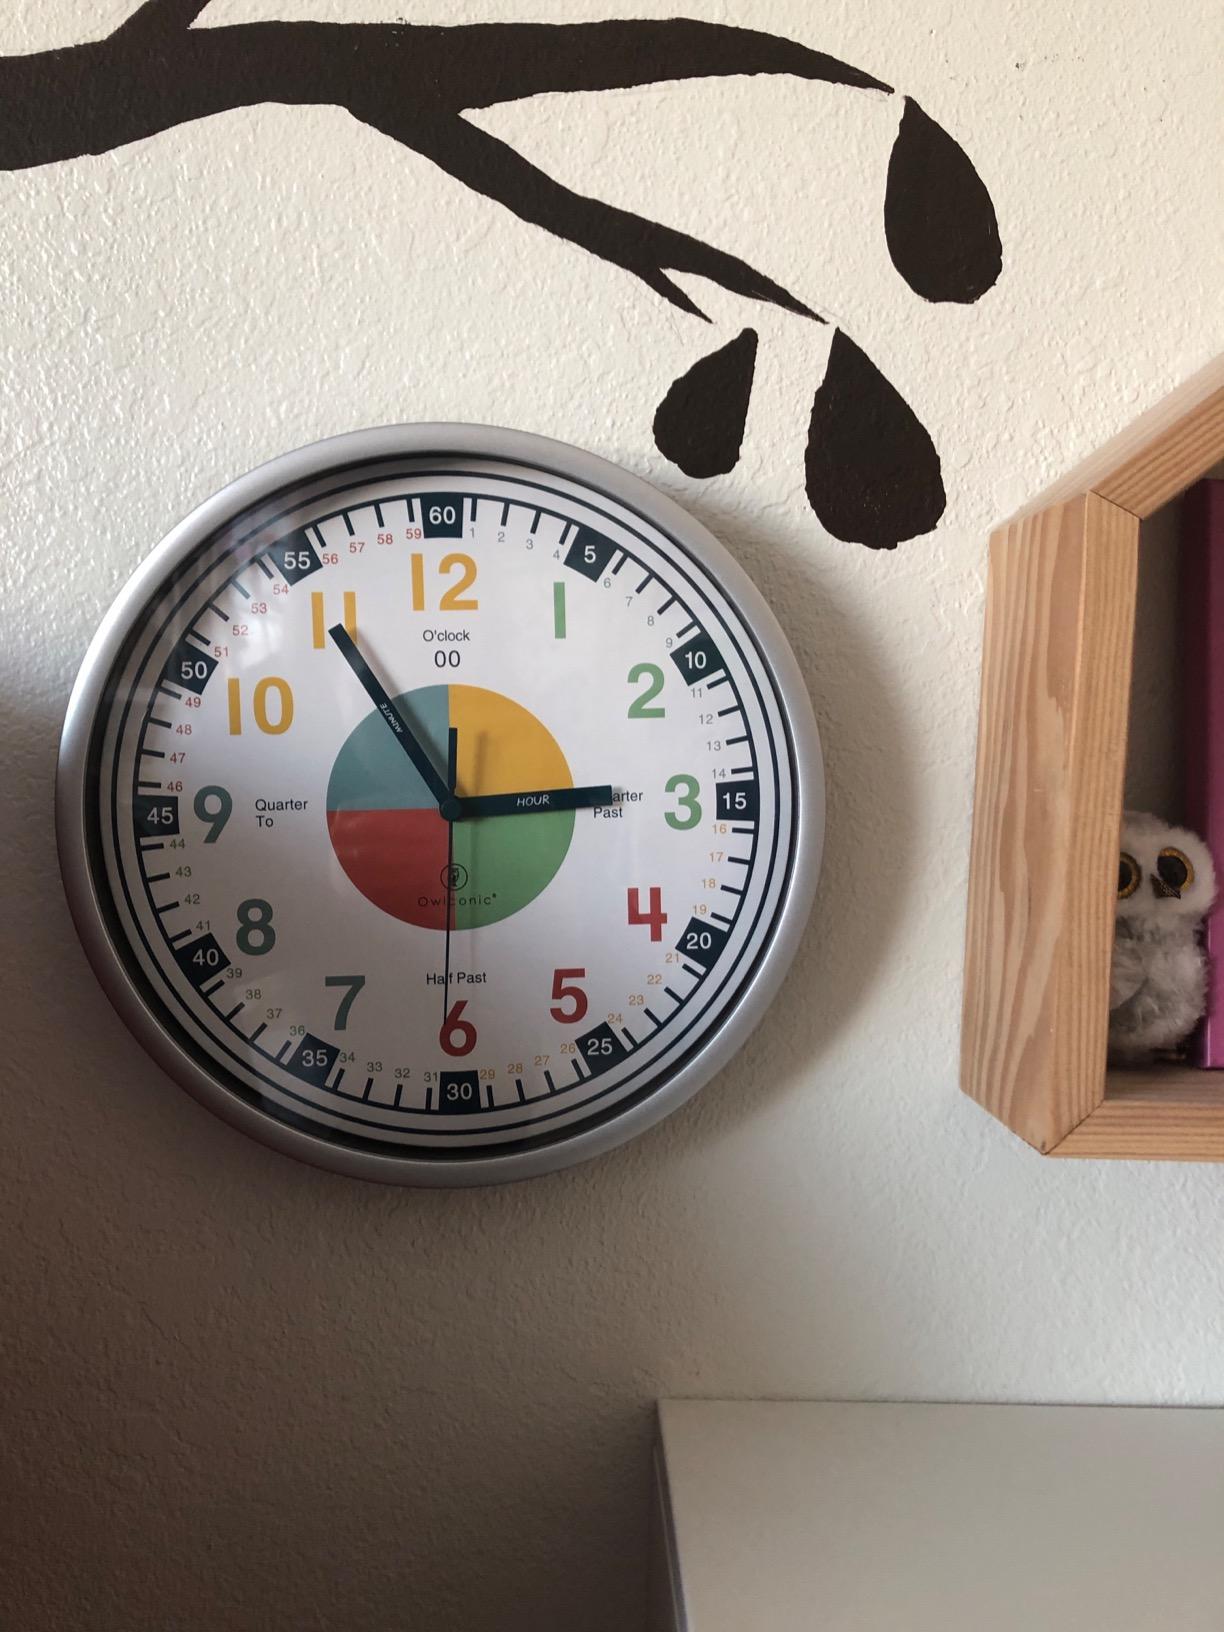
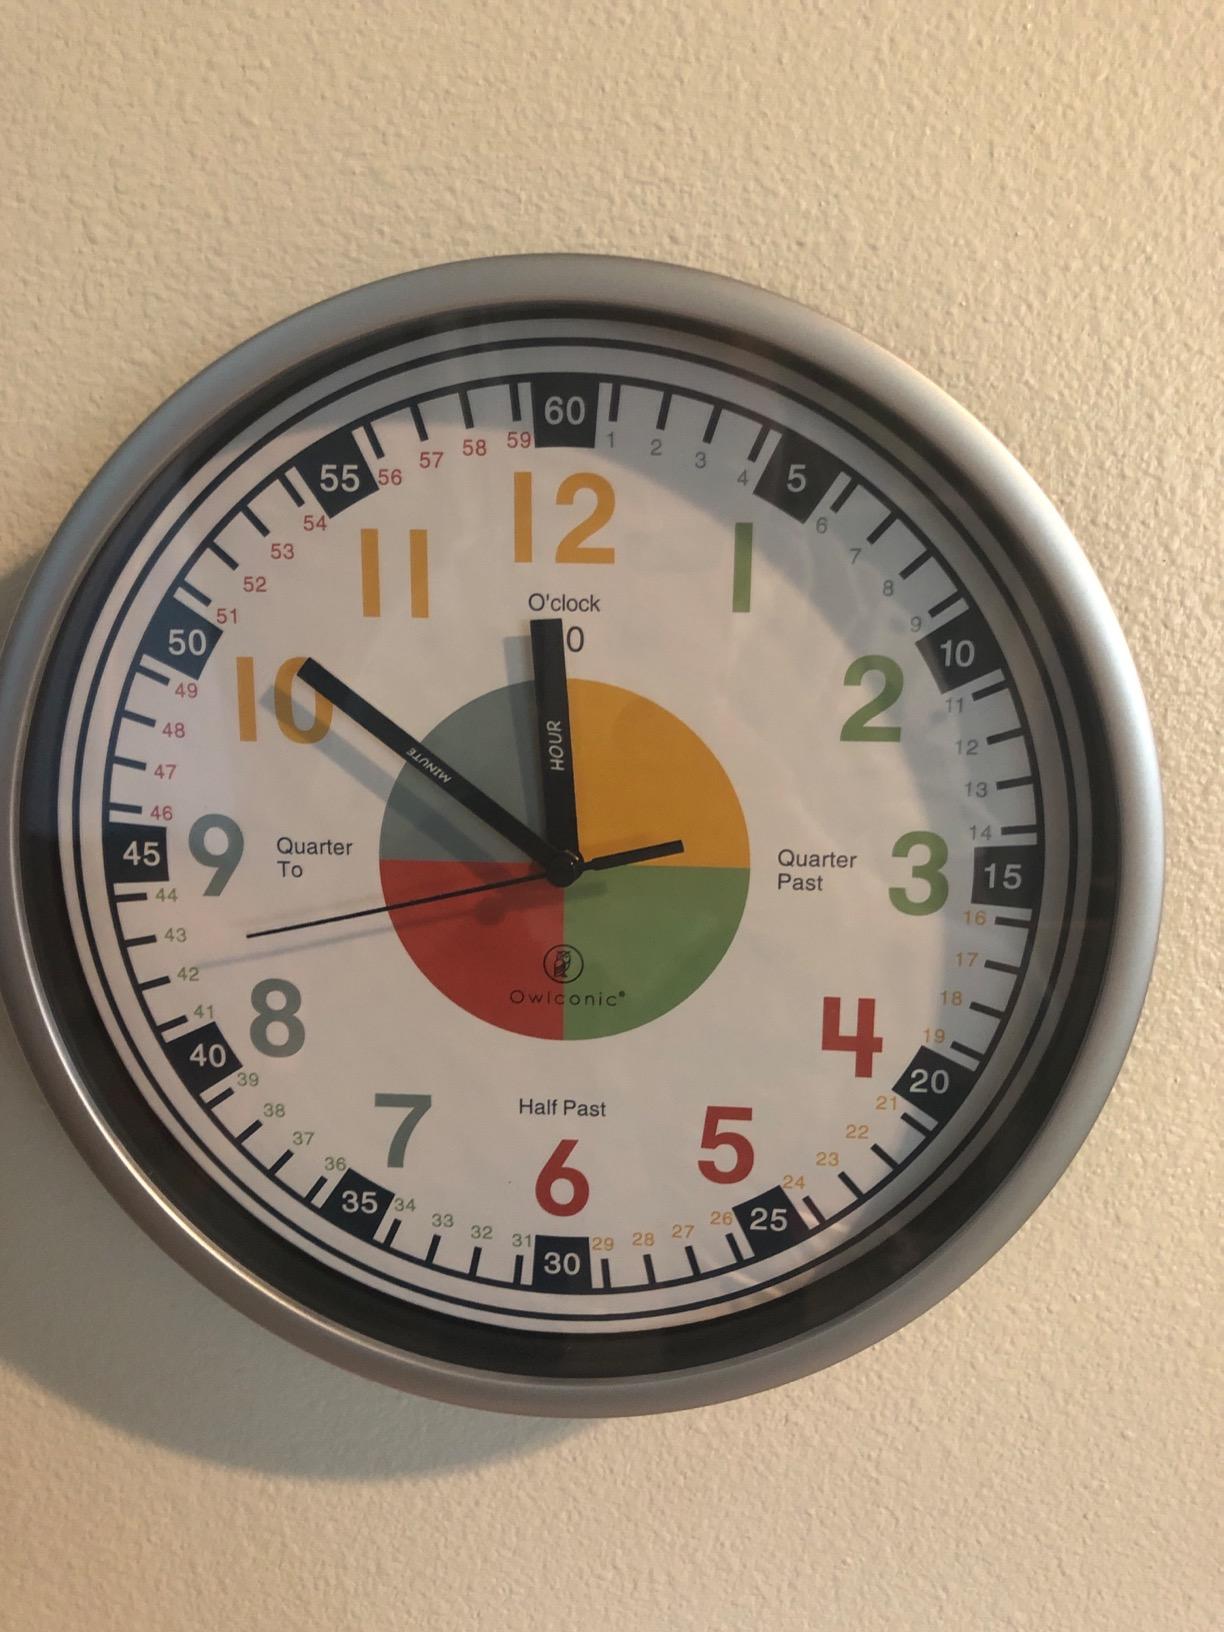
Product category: clock
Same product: yes